Paweł Rowiński

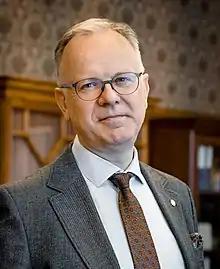
Pawel Rowinski in 2022

Paweł Mariusz Rowiński (born 26 February 1965) is a Polish hydrogeologist, hydrodynamicist, geophysicist, full professor at the Institute of Geophysics, Polish Academy of Sciences, a full member of the Polish Academy of Sciences, vice-president of the Polish Academy of Sciences (2015–2018 and 2019–2022).